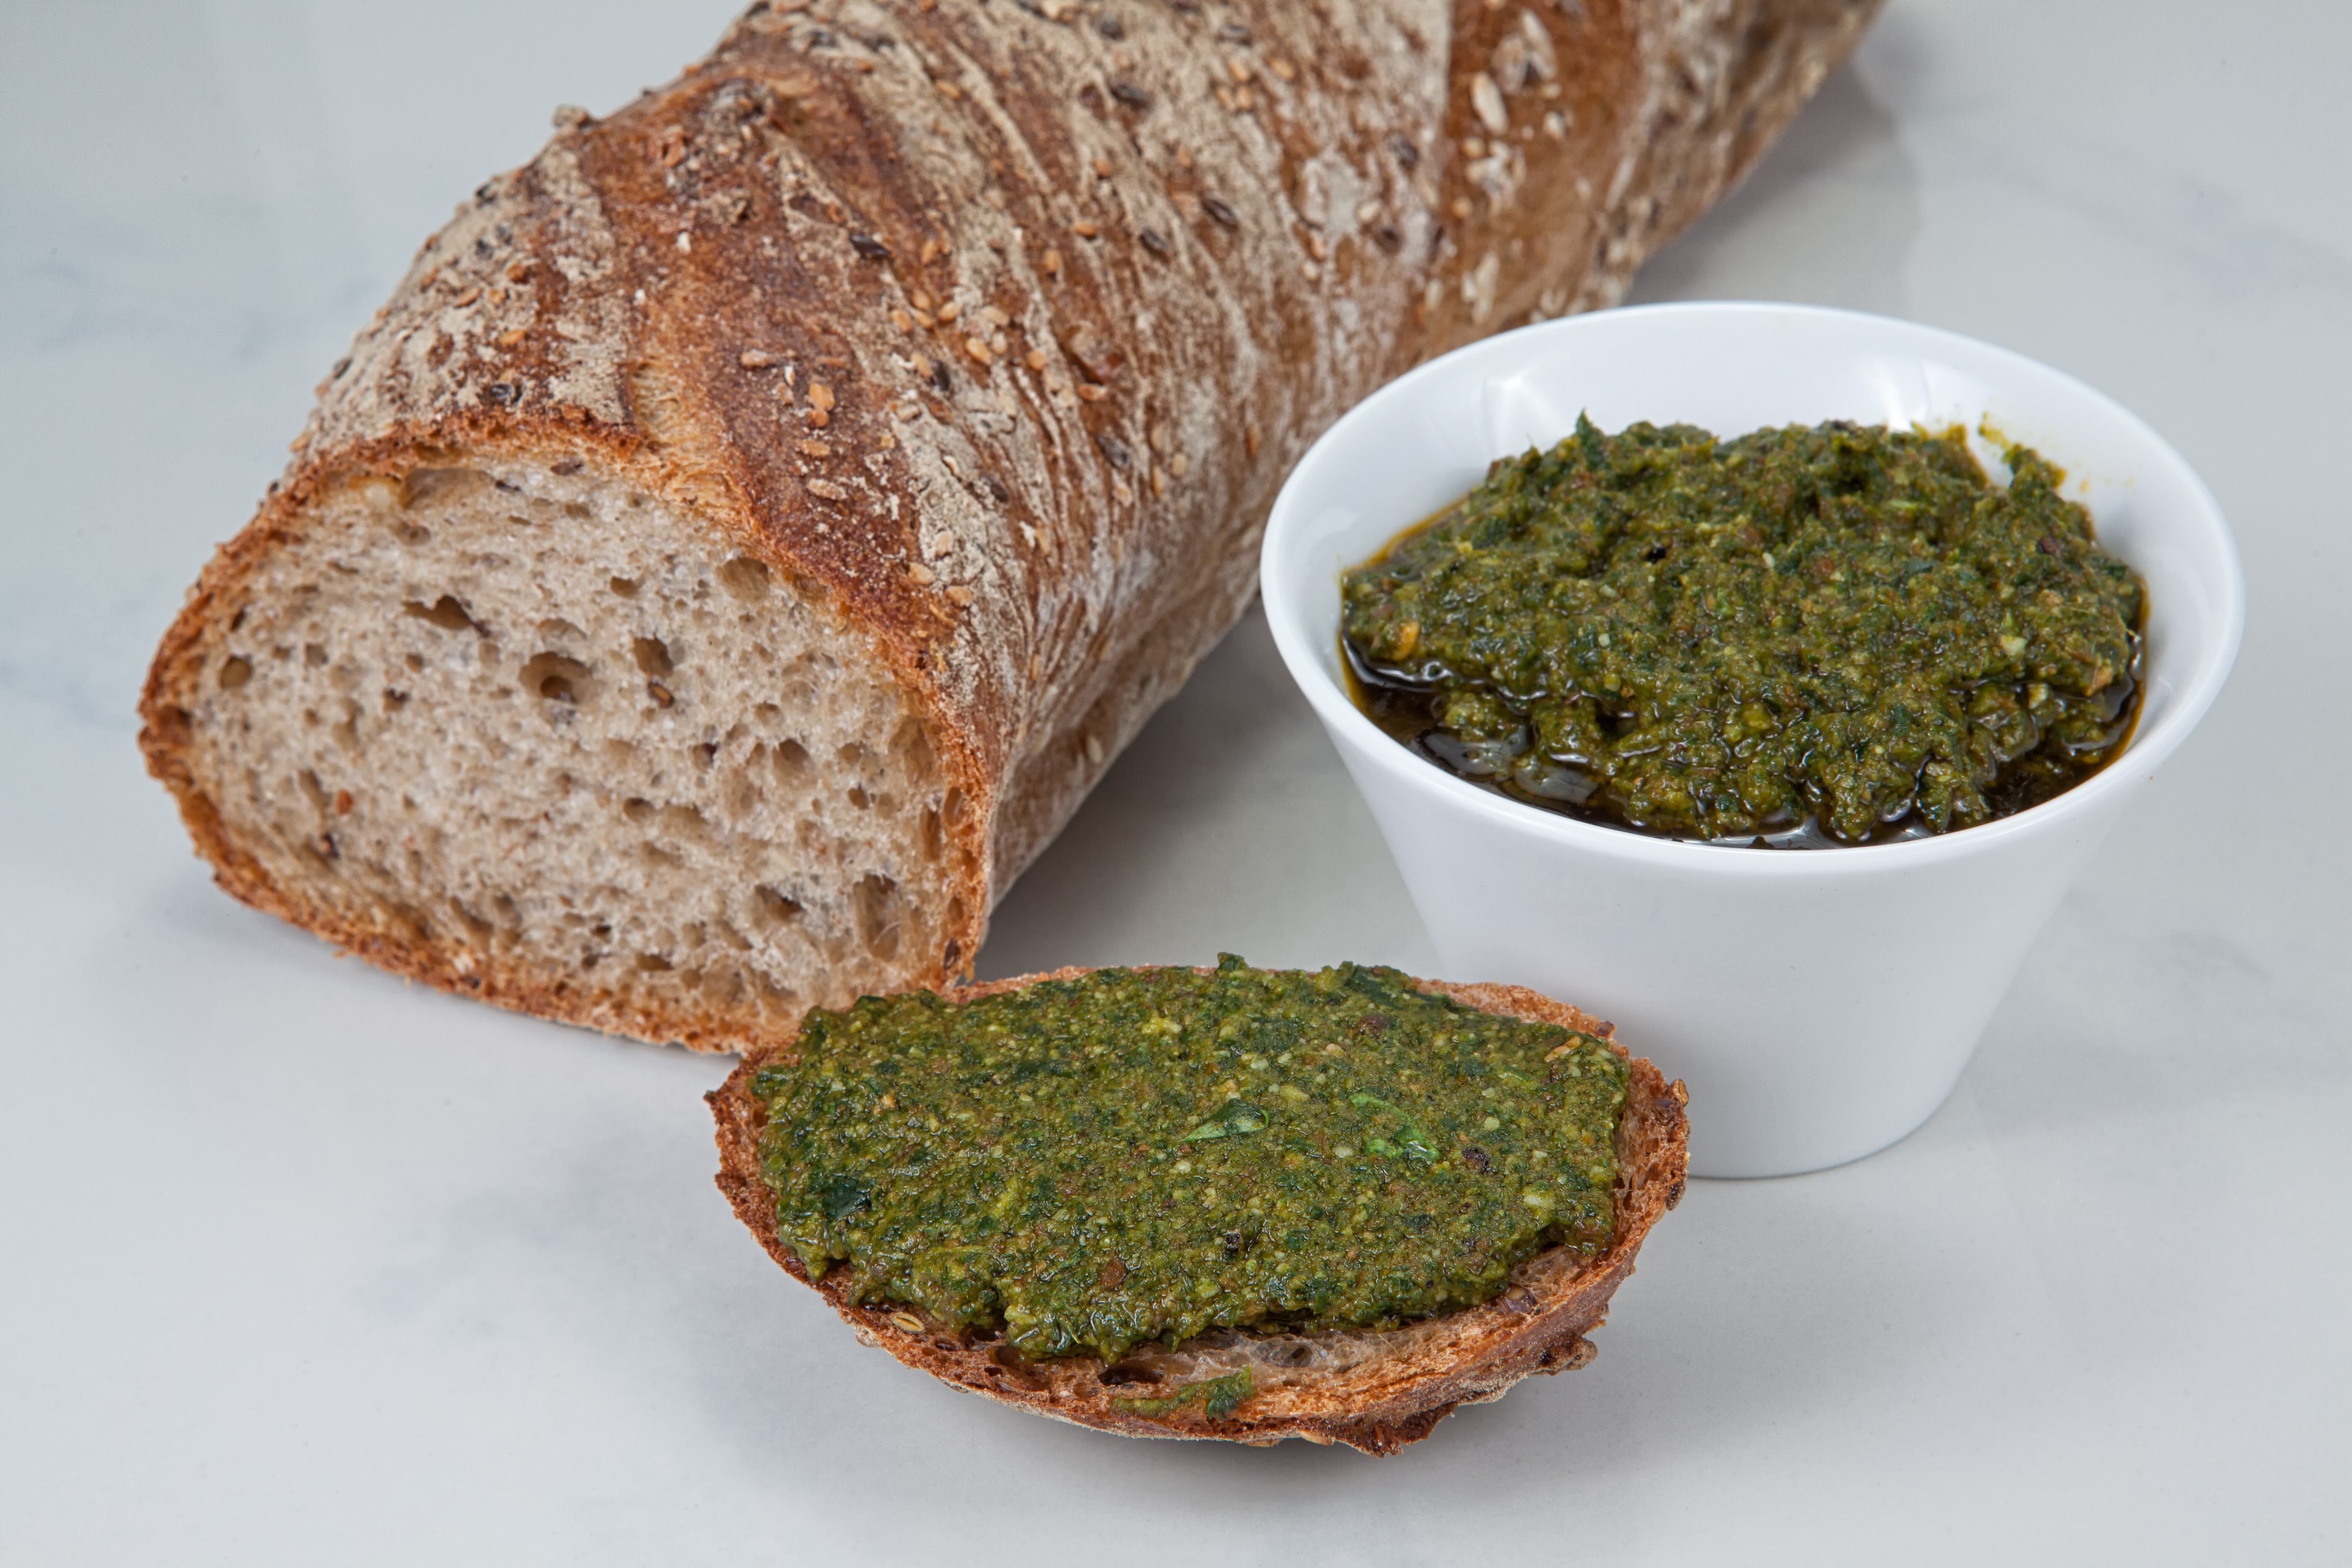
dish, meal, food, produce, vegetable, crop, cuisine, basil, pesto, cook, vegetarian food, spread, baked goods, b rlauch basil pesto, bear's garlic, grass family, whole grain, tapenade